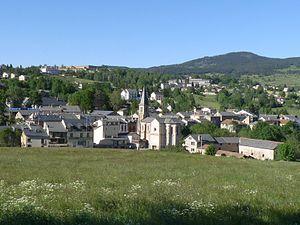
La Cabanasse, Pyrénées-Orientales, France
La Cabanasse est une commune française située dans le département des Pyrénées-Orientales, en région Occitanie.